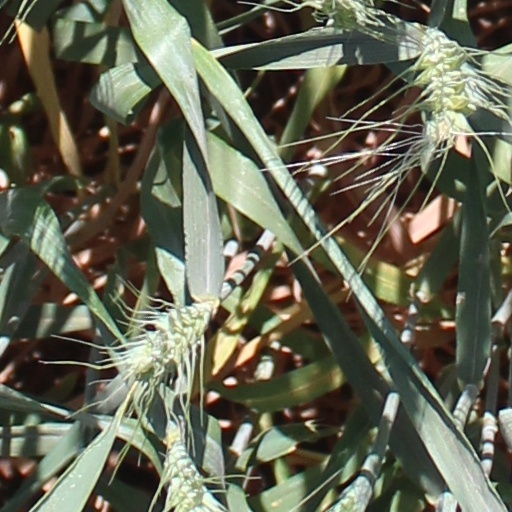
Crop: wheat